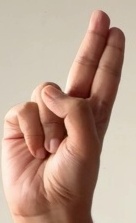
ASL sign: U